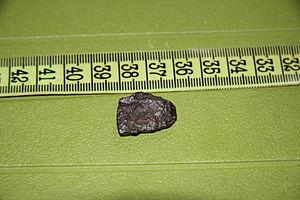
Ce carbonado, trouvé dans la région de Voronej, pourrait être d'origine extraterrestre, car issu d'un endroit où, à part des collines calcaires, ne se trouve aucune formation géologique particulière. Les météorites sont aussi très courantes dans cette région.
Le carbonado est une formation naturelle du diamant en agrégat polycristallin d'éléments microscopiques de deux à quarante micromètres de taille, très poreux, d'aspect lustré à la surface et dont la couleur varie du noir au vert ou au jaune. Sa dureté est de 10 sur l'échelle de Mohs comme pour les diamants traditionnels et ils se seraient formés entre 2,6 et 3,8 milliards d'années avant notre ère dans l'espace.